Washington, D.C., in the American Civil War

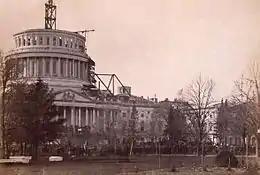
Inauguration of Abraham Lincoln beneath the unfinished dome of the United States Capitol on March 4, 1861

During the American Civil War (1861–1865), Washington, D.C., the capital city of the United States, was the center of the Union war effort, which rapidly turned it from a small city into a major capital with full civic infrastructure and strong defenses.